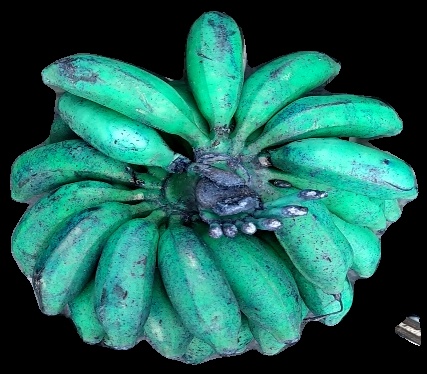
Variety: rasbale
Grade: grade3